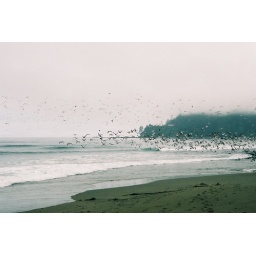
West Coast Trail, gulls flying over misty beach